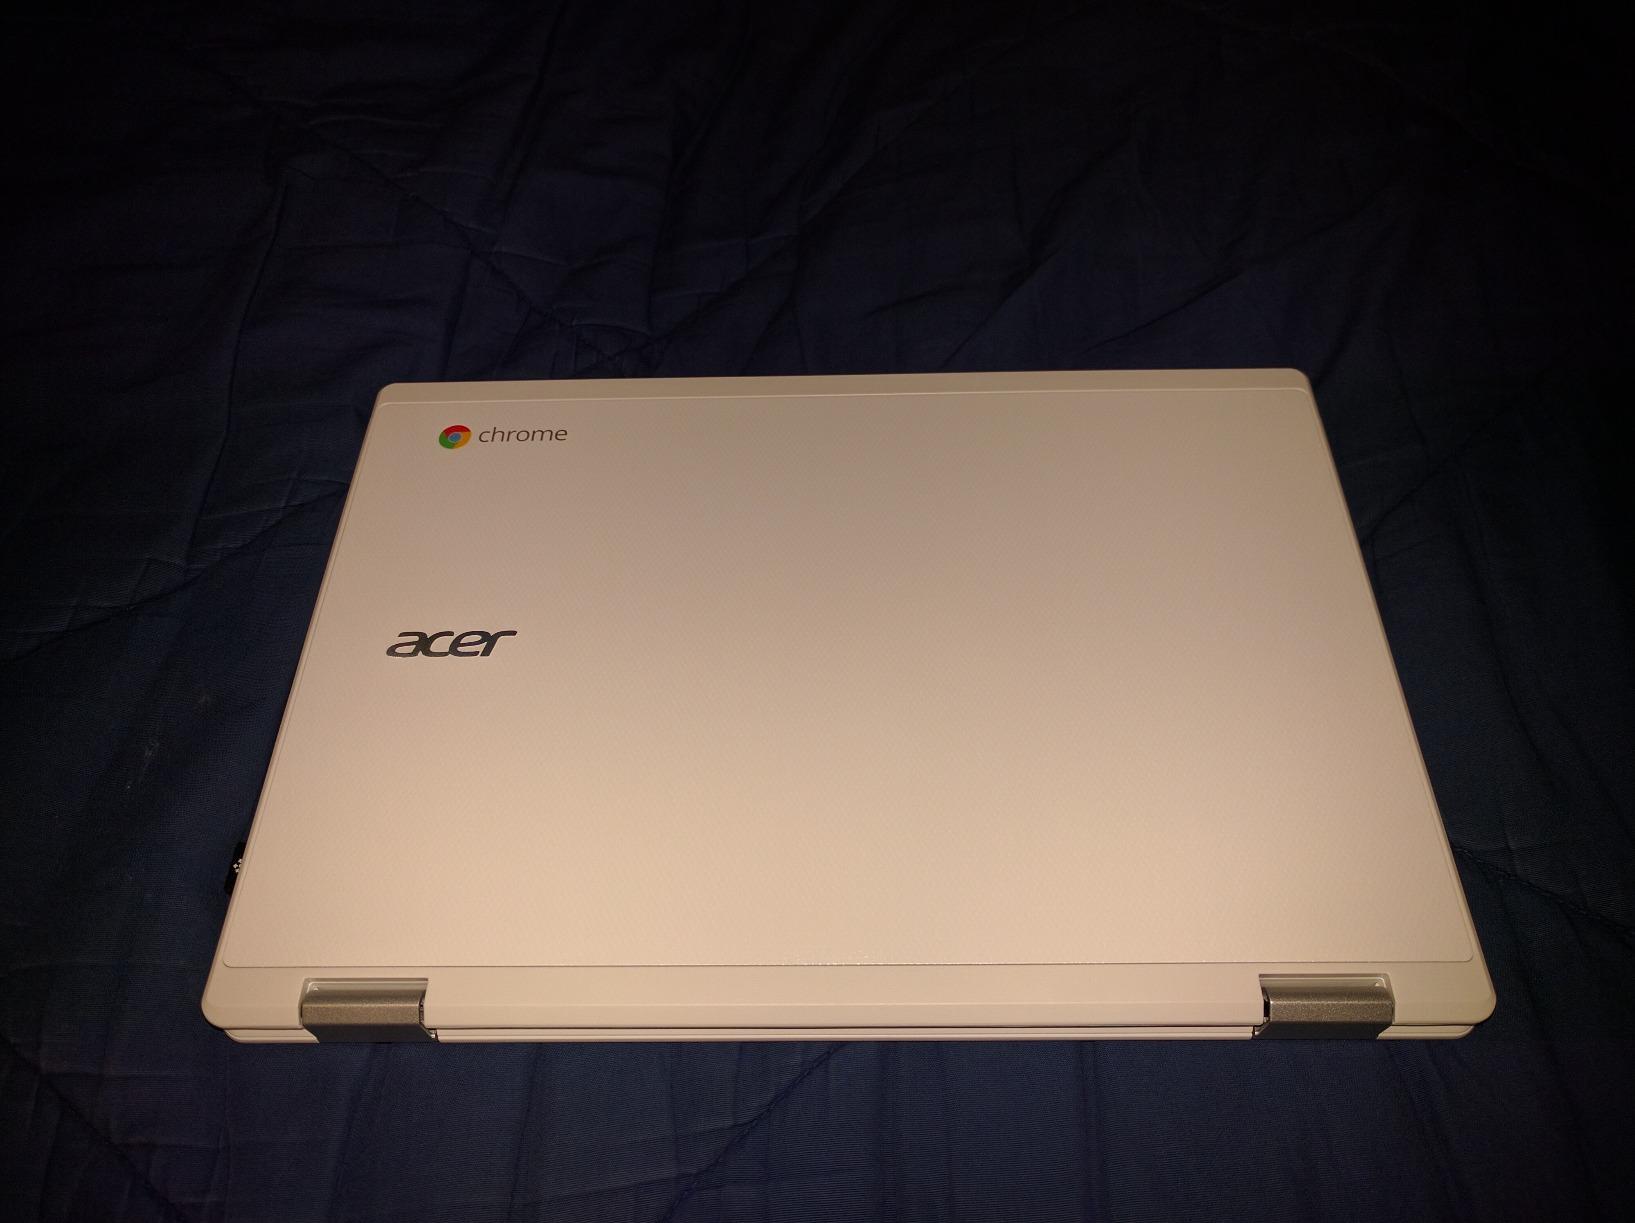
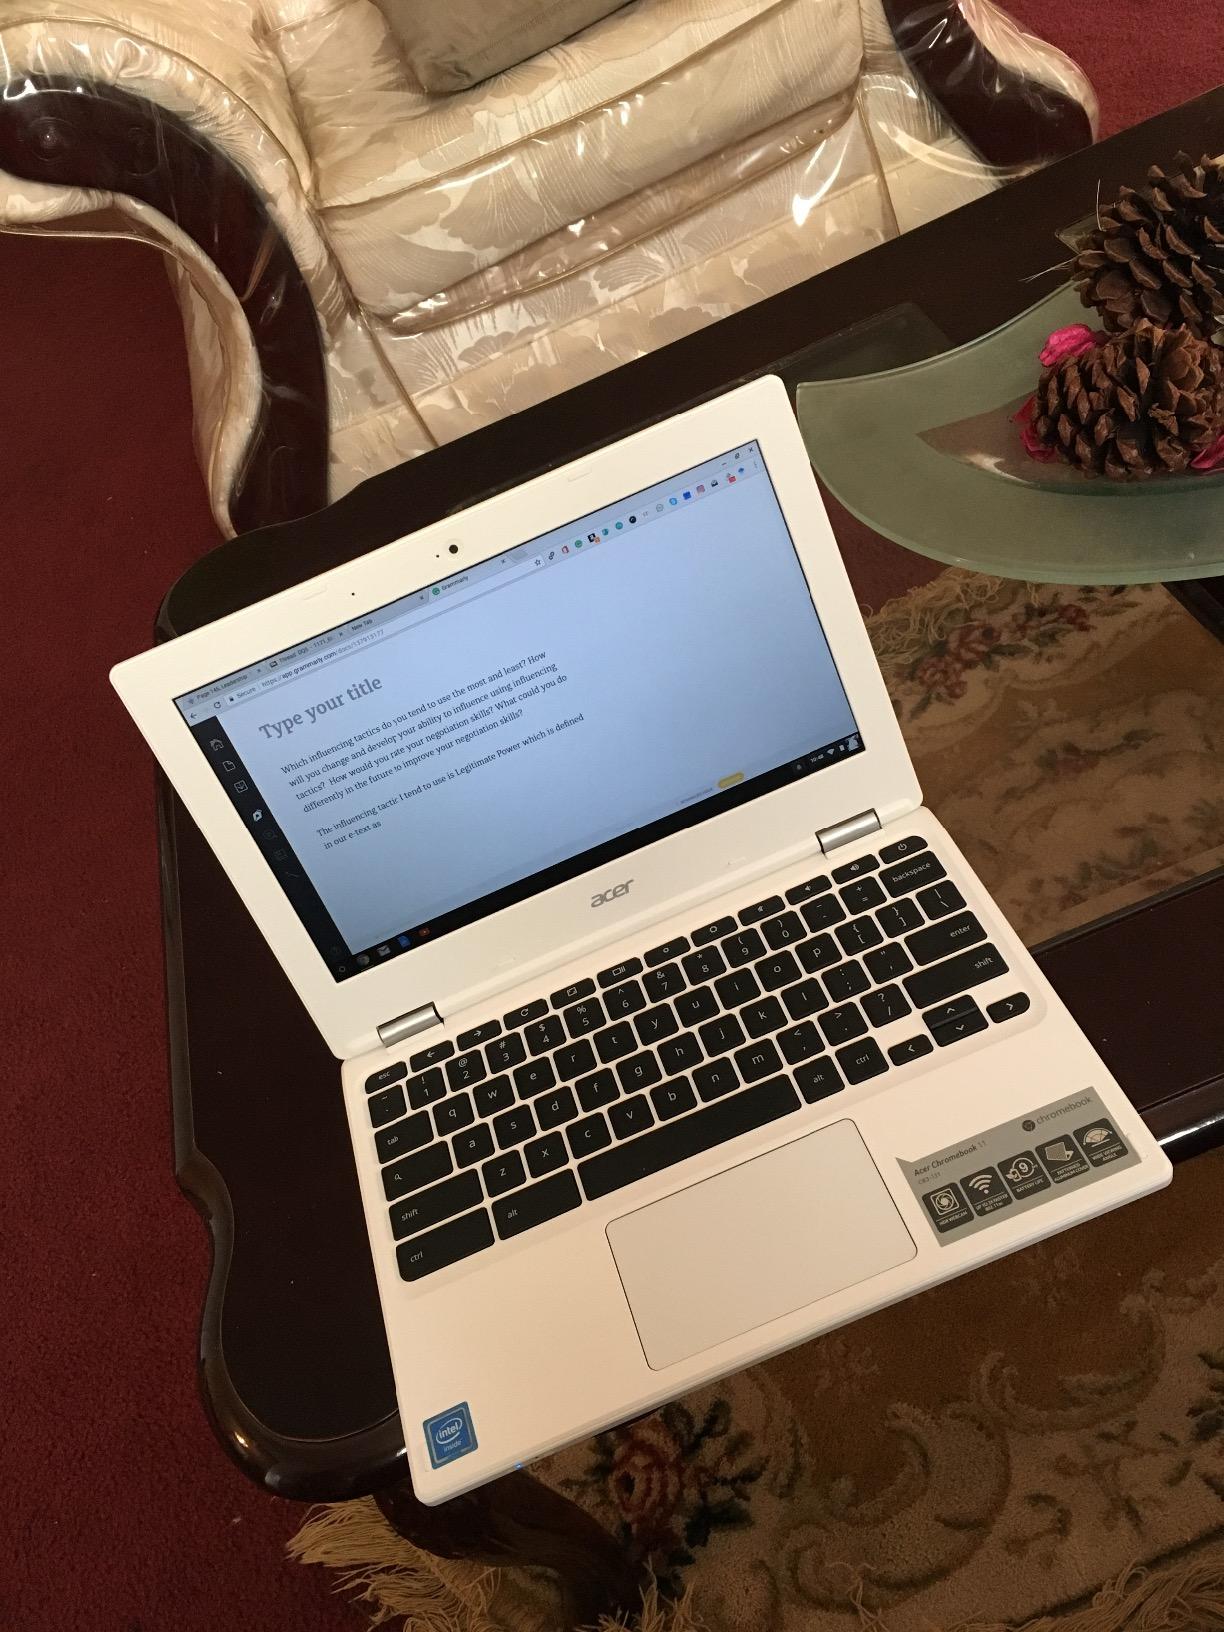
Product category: laptop
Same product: yes